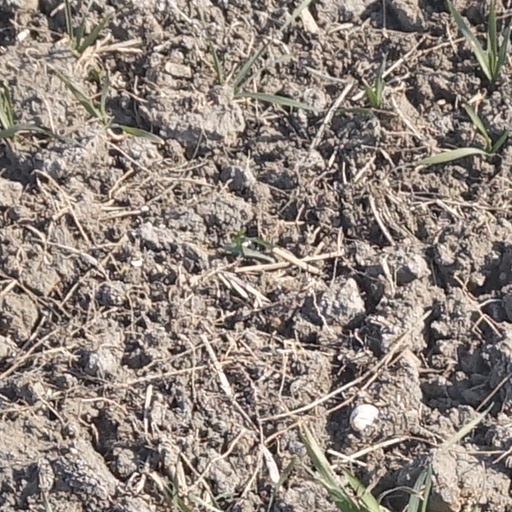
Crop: wheat